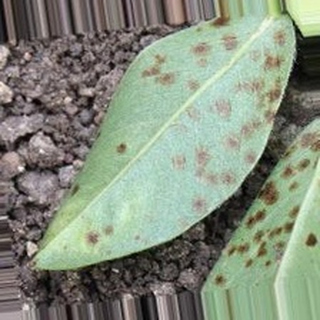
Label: groundnut_rust